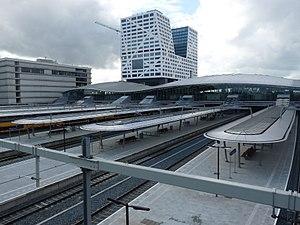
Utrecht est une commune et ville néerlandaise, chef-lieu de la province d’Utrecht. Avec 352 795 habitants au 1ᵉʳ janvier 2019, elle est la quatrième ville des Pays-Bas. Son agglomération fait partie de la conurbation de la Randstad. Située au centre du pays, la ville est jeune et dynamique — elle connaît un fort étalement urbain à l'ouest — et aujourd’hui connue pour sa cathédrale et son université.